Churwalden Abbey

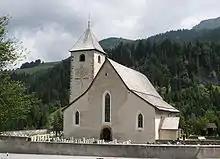
Exterior of the church

The original church on the site was the Romanesque Church of St. Michael, which was destroyed in a fire in 1472. It was rebuilt from 1477 until 1502 in the Gothic style. The current church is a three-apse building with a choir that spans the entire width. The bell tower is located on the north side of the building. The unplastered tower was built between 1250 and 1340 and renovated in 1511. The west portal has a half-round arch that was once decorated with a coat of arms.